Neuron

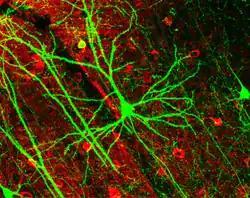
Image of pyramidal neurons in mouse cerebral cortex expressing green fluorescent protein. The red staining indicates GABAergic interneurons.

Neurons vary in shape and size and can be classified by their morphology and function. The anatomist Camillo Golgi grouped neurons into two types; type I with long axons used to move signals over long distances and type II with short axons, which can often be confused with dendrites. Type I cells can be further classified by the location of the soma. The basic morphology of type I neurons, represented by spinal motor neurons, consists of a cell body called the soma and a long thin axon covered by a myelin sheath. The dendritic tree wraps around the cell body and receives signals from other neurons. The end of the axon has branching axon terminals that release neurotransmitters into a gap called the synaptic cleft between the terminals and the dendrites of the next neuron.